Almnäs Castle

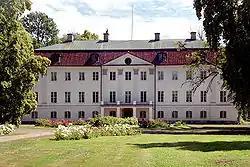
Front view of the main building

Almnäs slott is a château in the province of Västergötland, South-West Sweden, 5 km south of the town of Hjo.